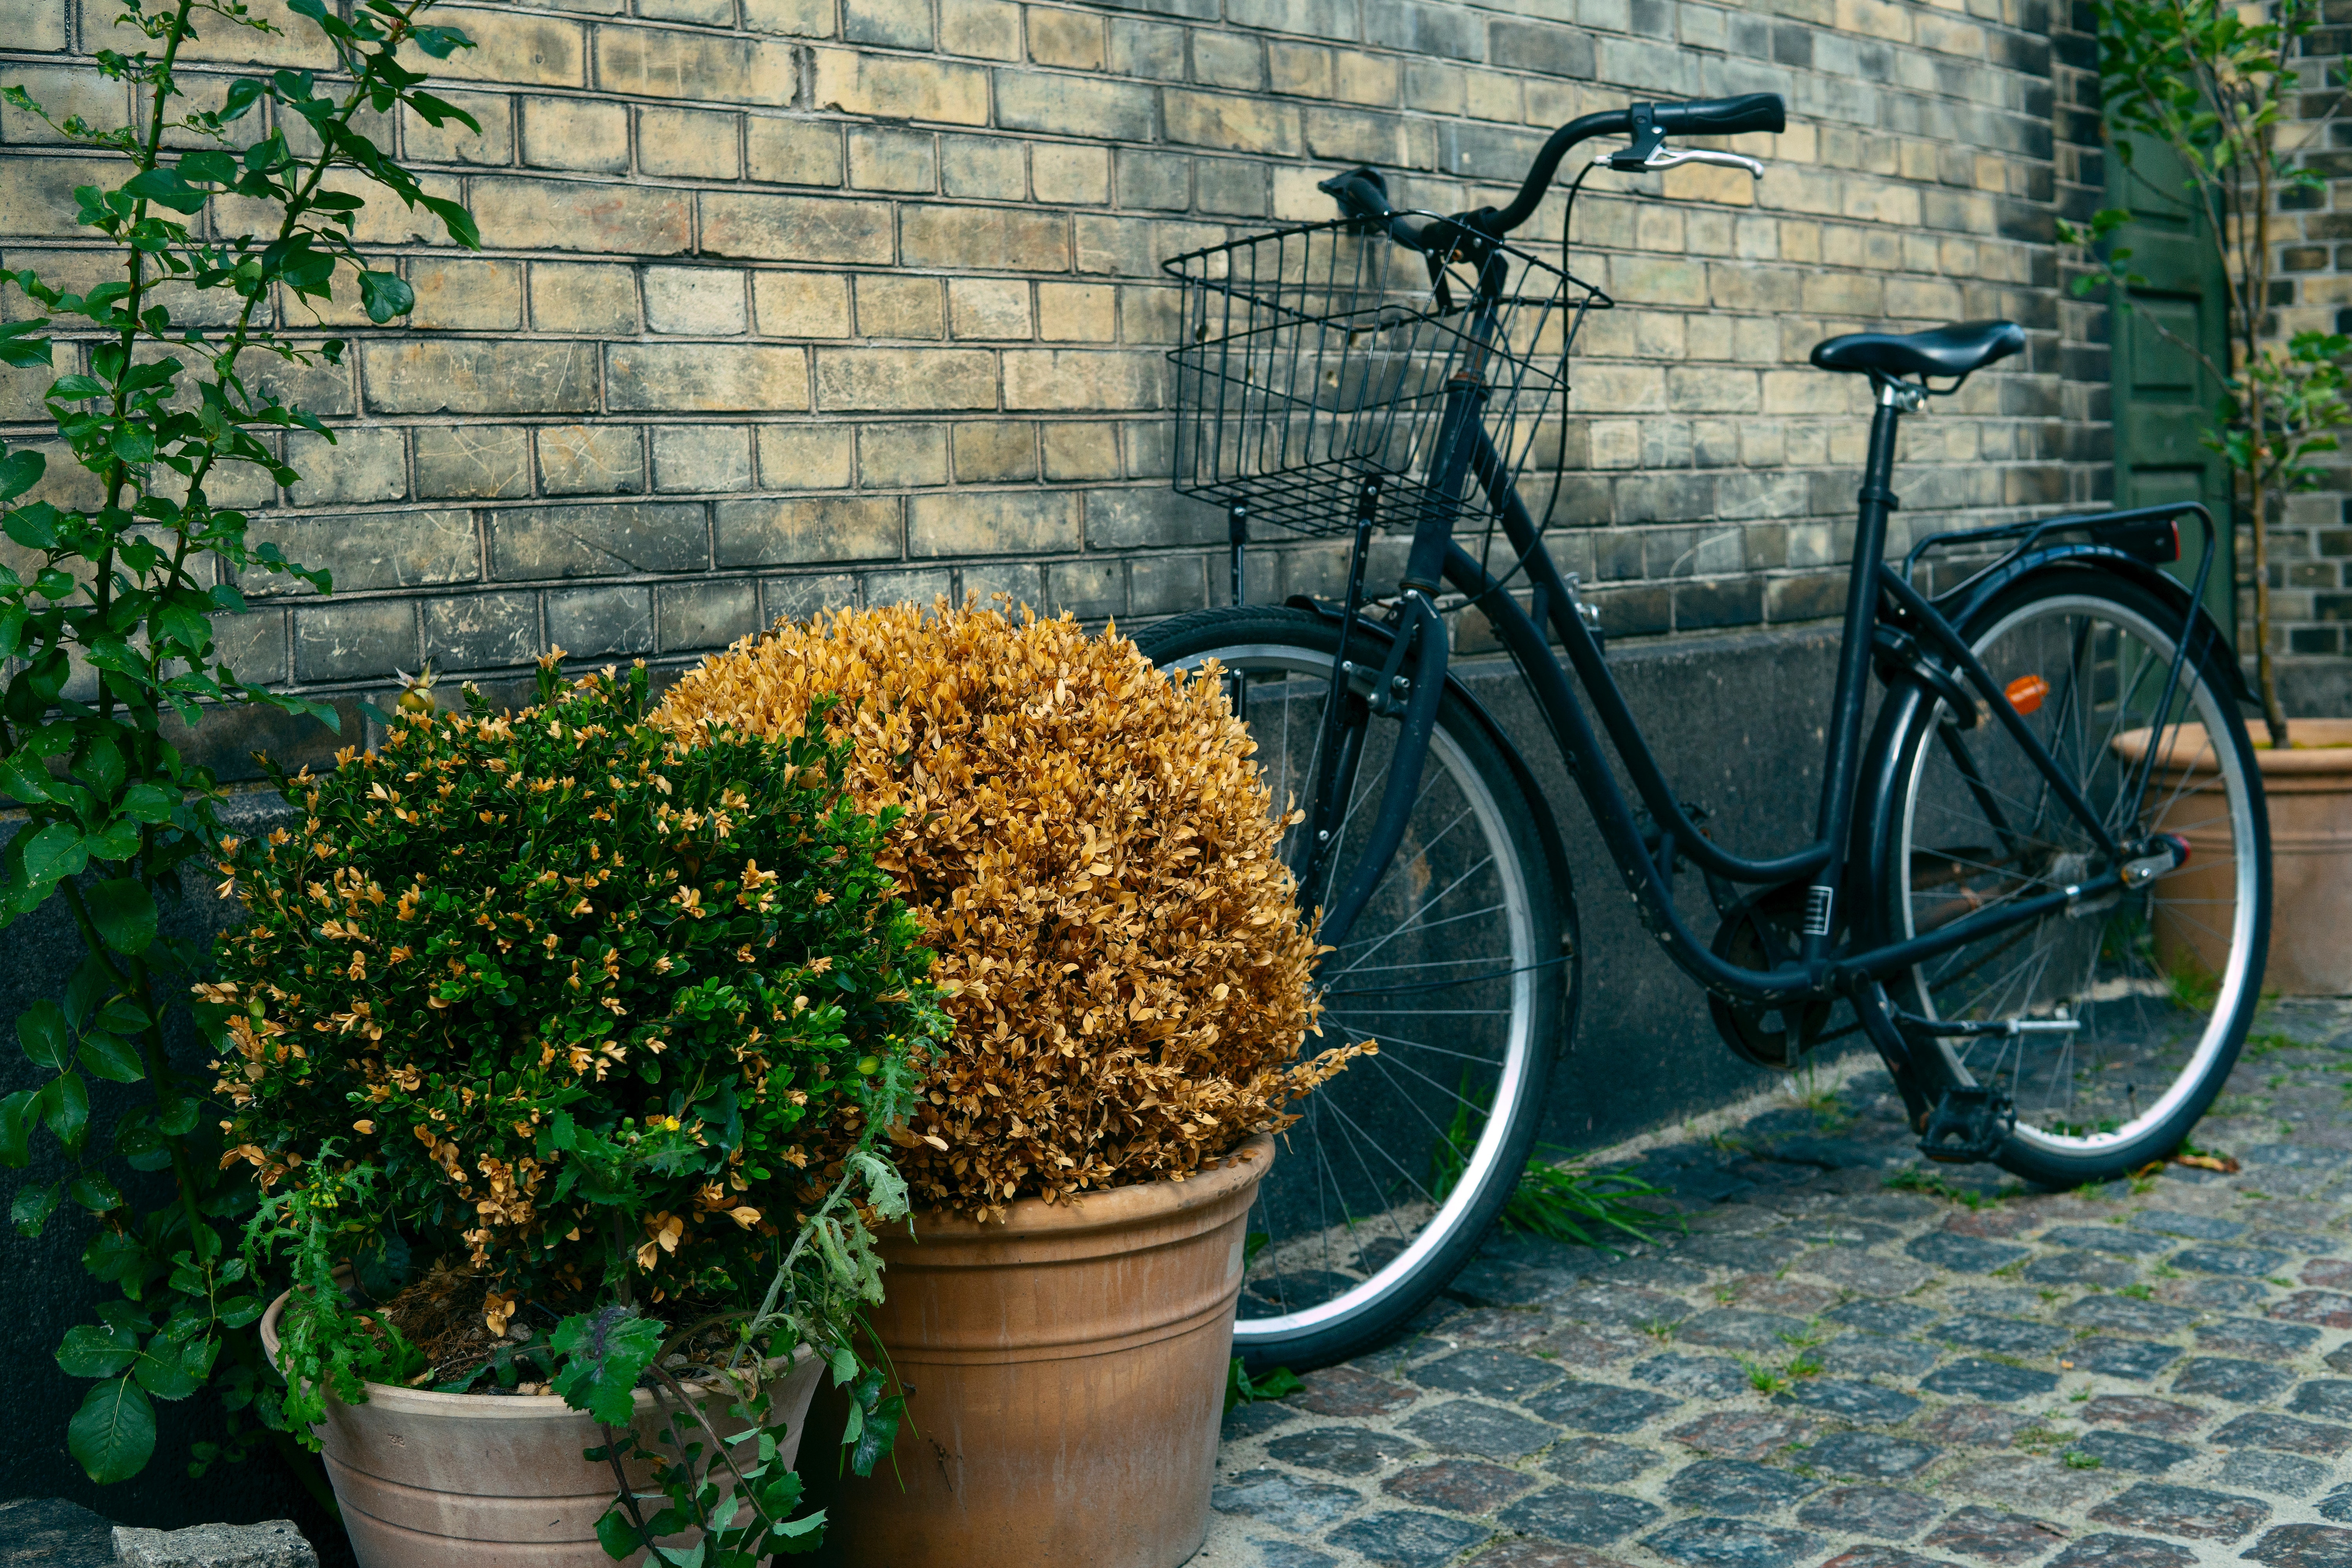
bicycle, bicycle accessory, bicycle wheel, bicycle part, plant, vehicle, tree, bicycle saddle, flower, shrub, grass, bicycle fork, bicycle handlebar, photography, garden, herb, sports equipment